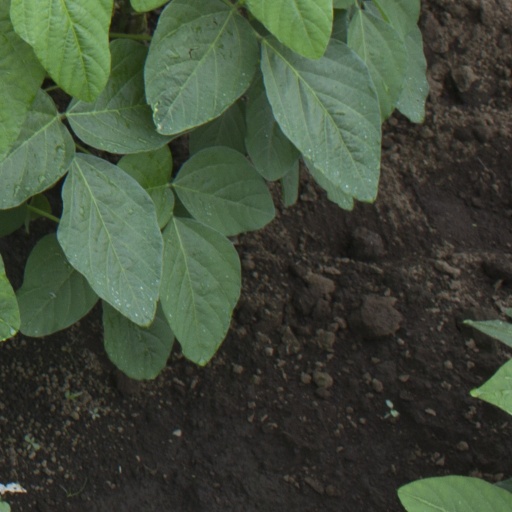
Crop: soybean